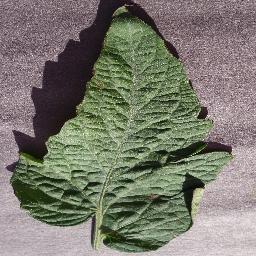
Label: Tomato___Target_Spot